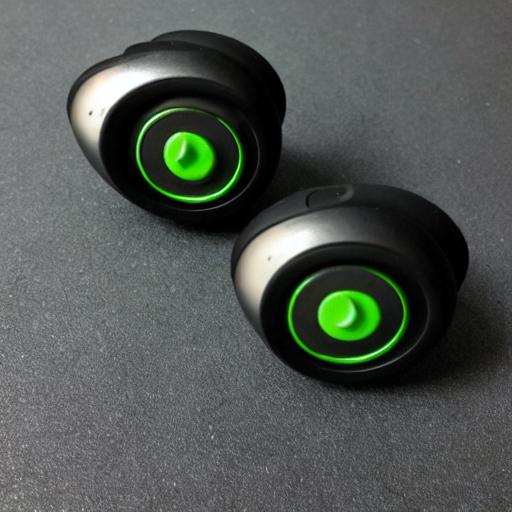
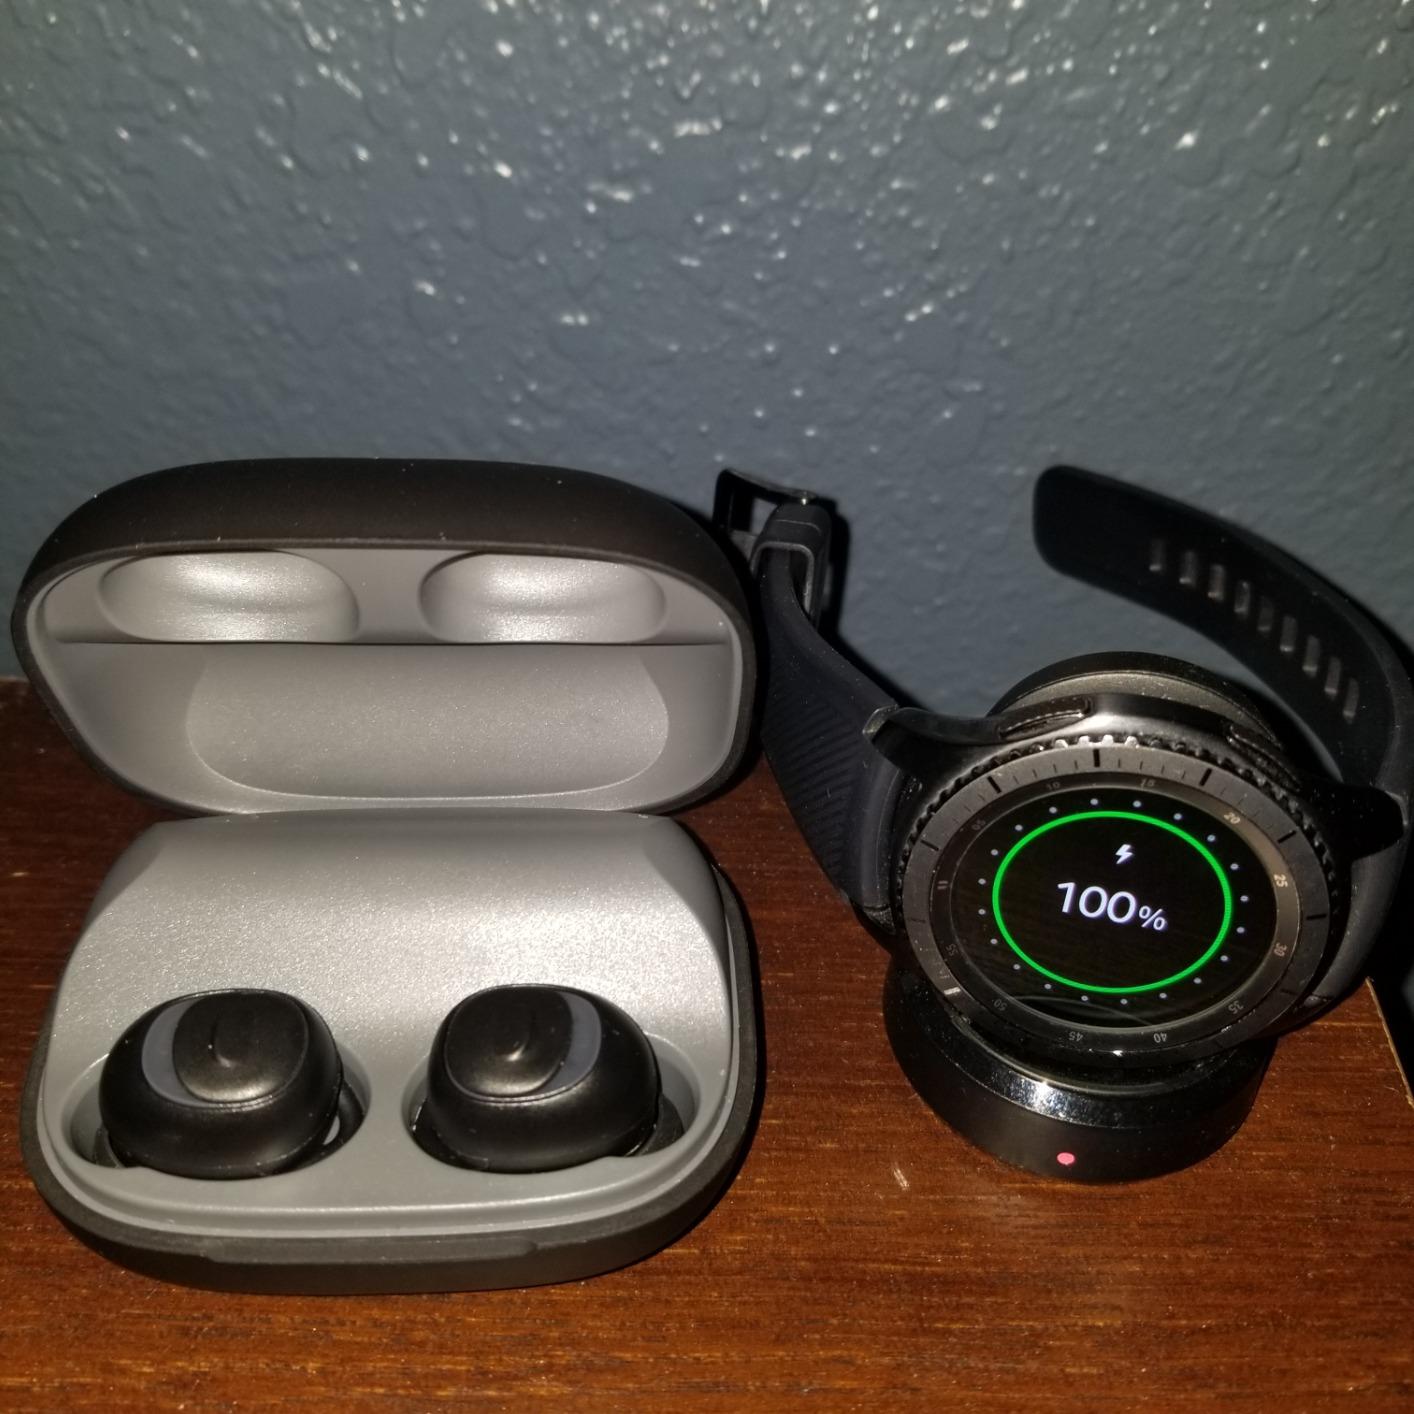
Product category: earbuds
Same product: no